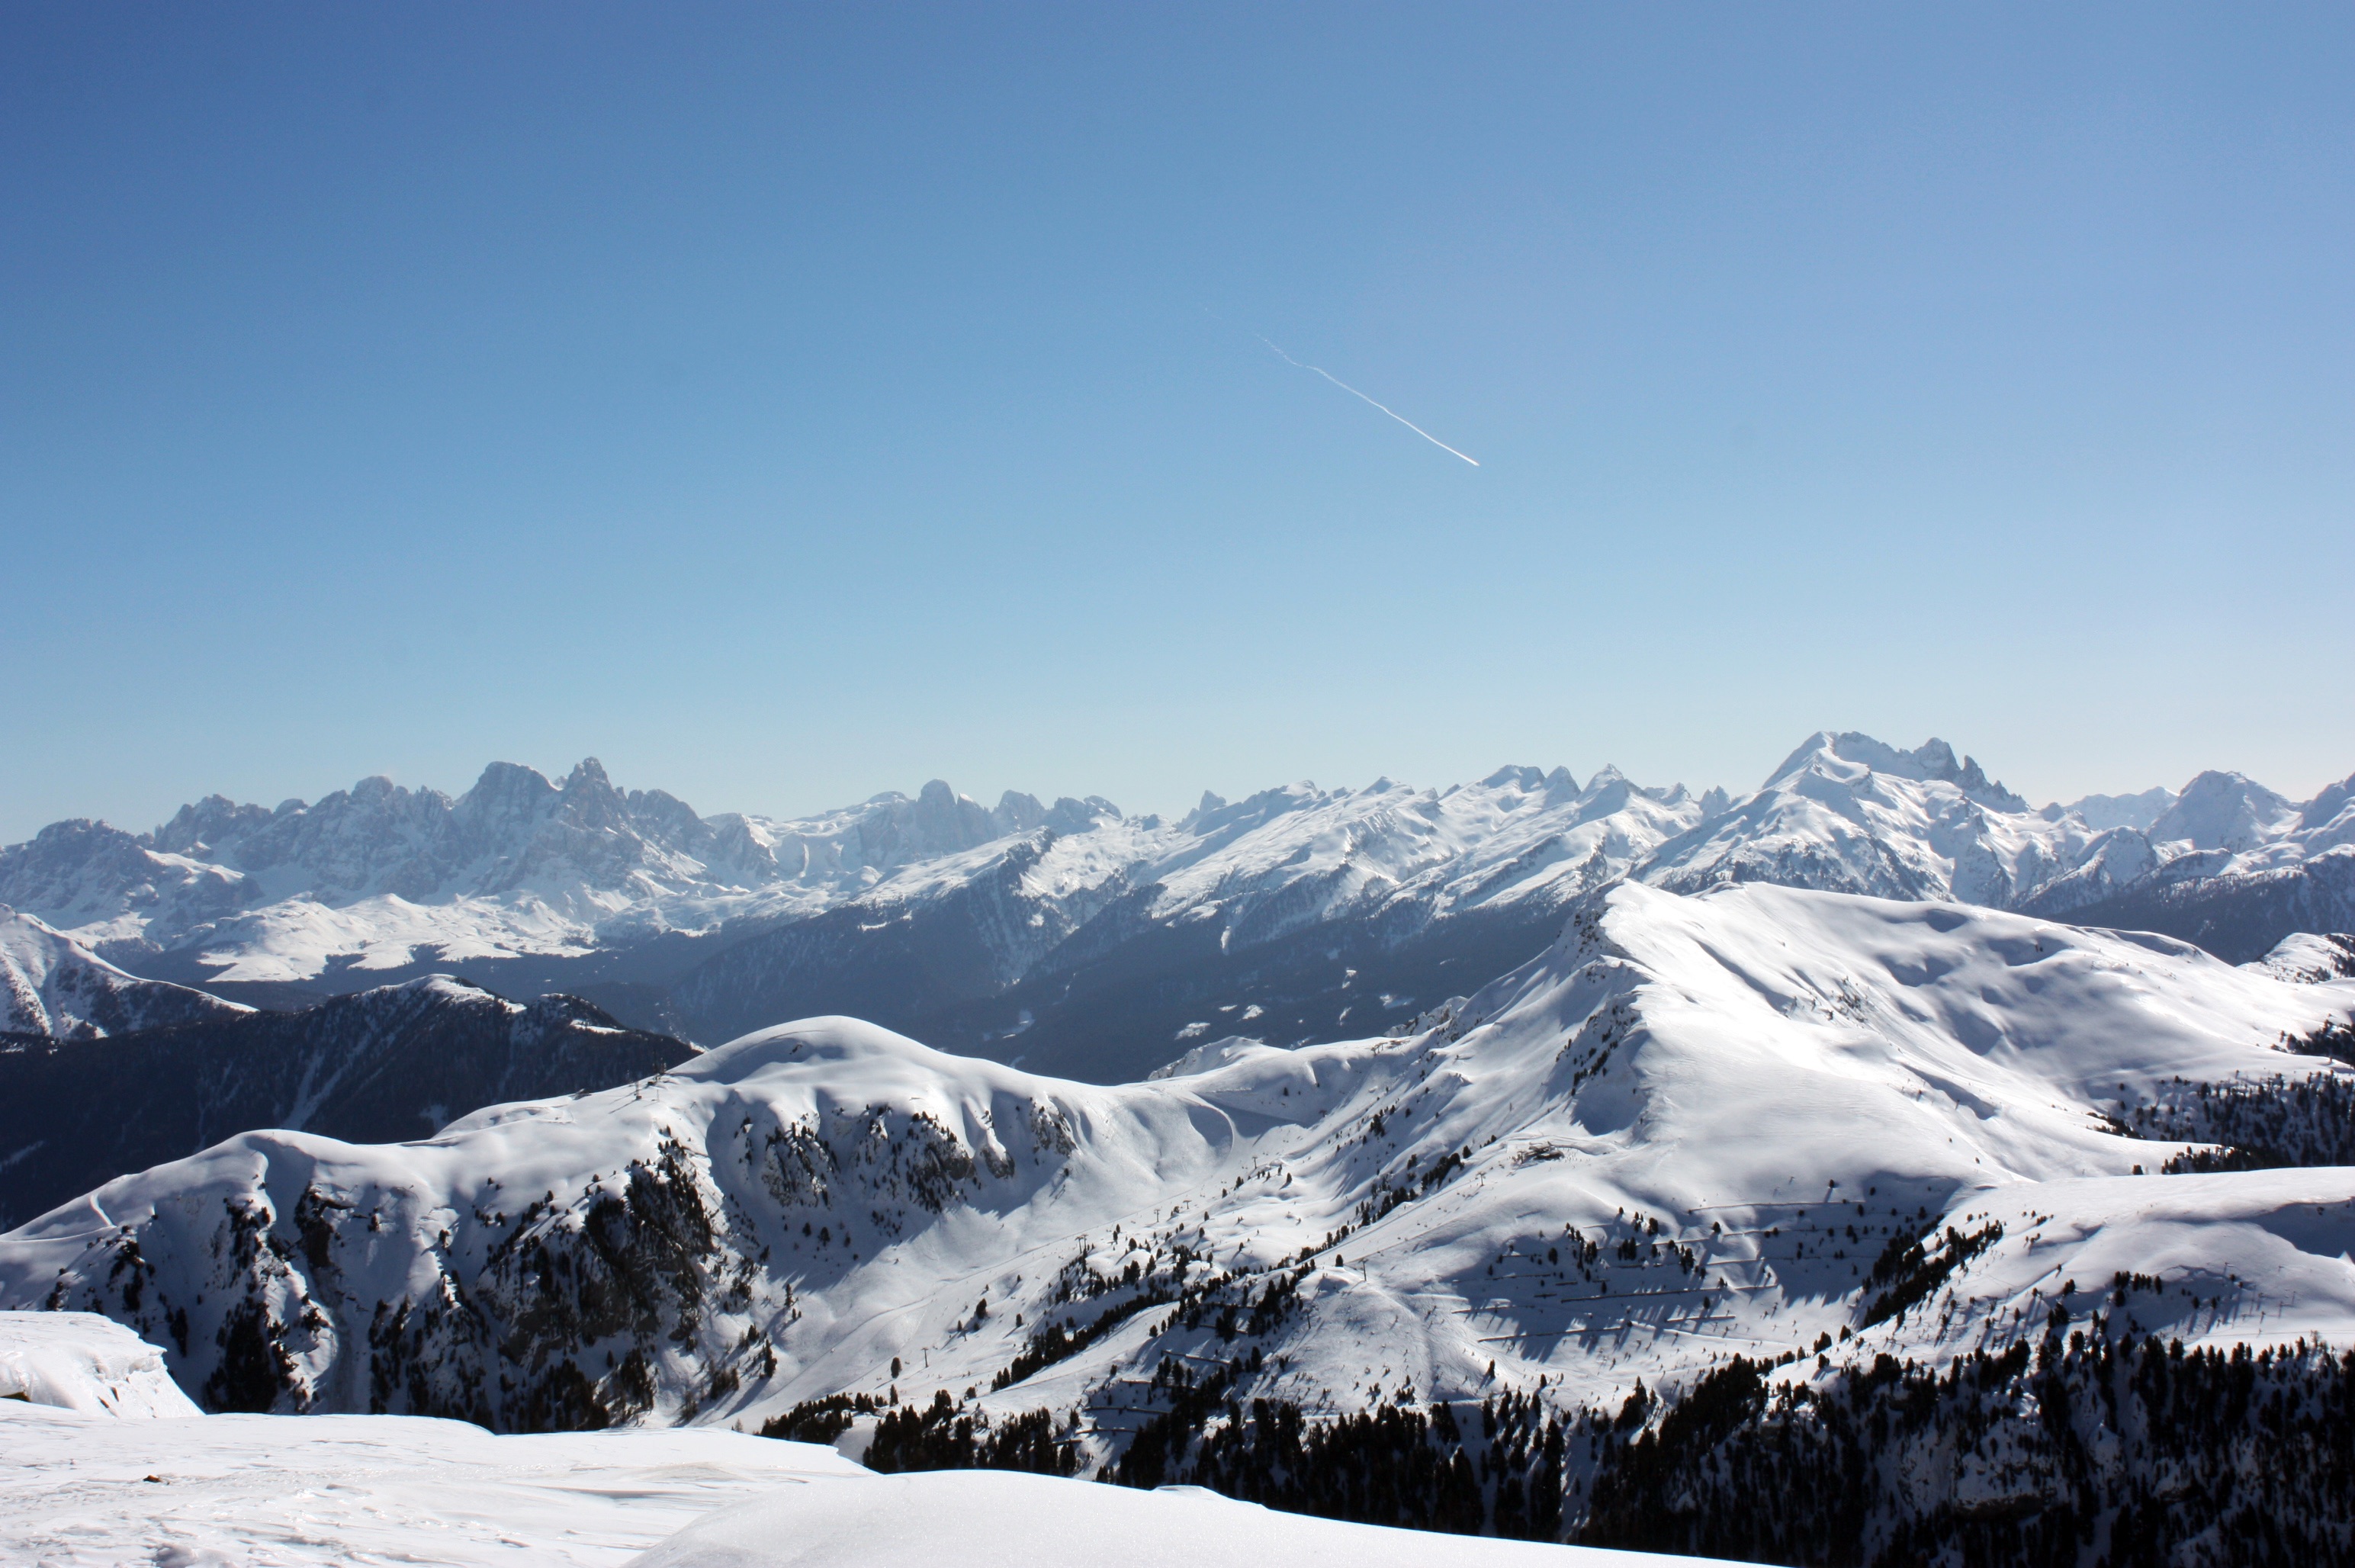
mountain, snow, winter, mountain range, panorama, weather, season, ridge, summit, alps, plateau, cirque, piste, landform, ski touring, ski mountaineering, geographical feature, mountainous landforms, geological phenomenon